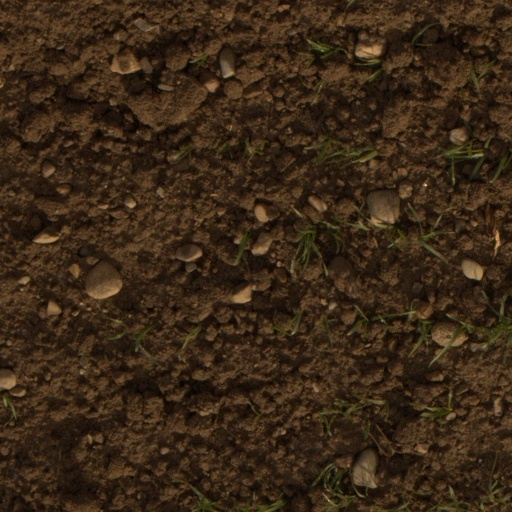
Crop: wheat